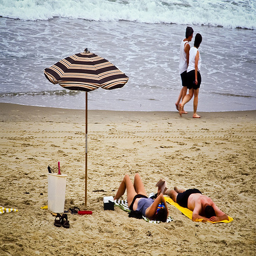
A group of people laying on under an umbrella on a beach.
Two people lay on towels on a beach while a couple strolls by the water.
Two people lay on beach towels under a striped umbrella on the beach.
A couple lounges on a sandy beach underneath an umbrella
A couple sunbathes while visiting at the beach